Montevideo Waterworks Company

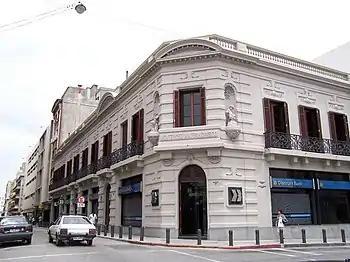
Ancient headquarters of Montevideo Waterworks Co., designed by British architect John Adams. Currently repurposed as a bank.

The Montevideo Waterworks Company, Ltd. was a British company, operating in Montevideo, Uruguay. Organized in 1879, its offices were at 61 Moorgate, London, England. The company was founded to take over a concession granted by the government of Uruguay for the construction of the necessary works for supplying the city with water derived from the Santa Lucía River. The point on that river at which the water was taken was from the city, and after being treated with aluminoferric salt, the water was filtered and pumped through a steel main to the service reservoirs, , on a rocky eminence at Las Piedras, at an elevation of about above the city. The company served nearly 35,000 houses, with the daily consumption averaging per capita. There were six settling reservoirs, nine sand filters, two reservoirs, and five distributing reservoirs. The total extent of water mains was about . The company assets were sold to the Uruguayan government in 1948.